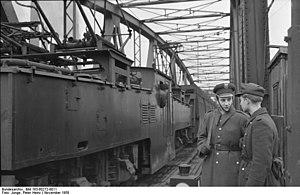
Le transport ferroviaire en Pologne est constitué d'un réseau ferroviaire à écartement normal.